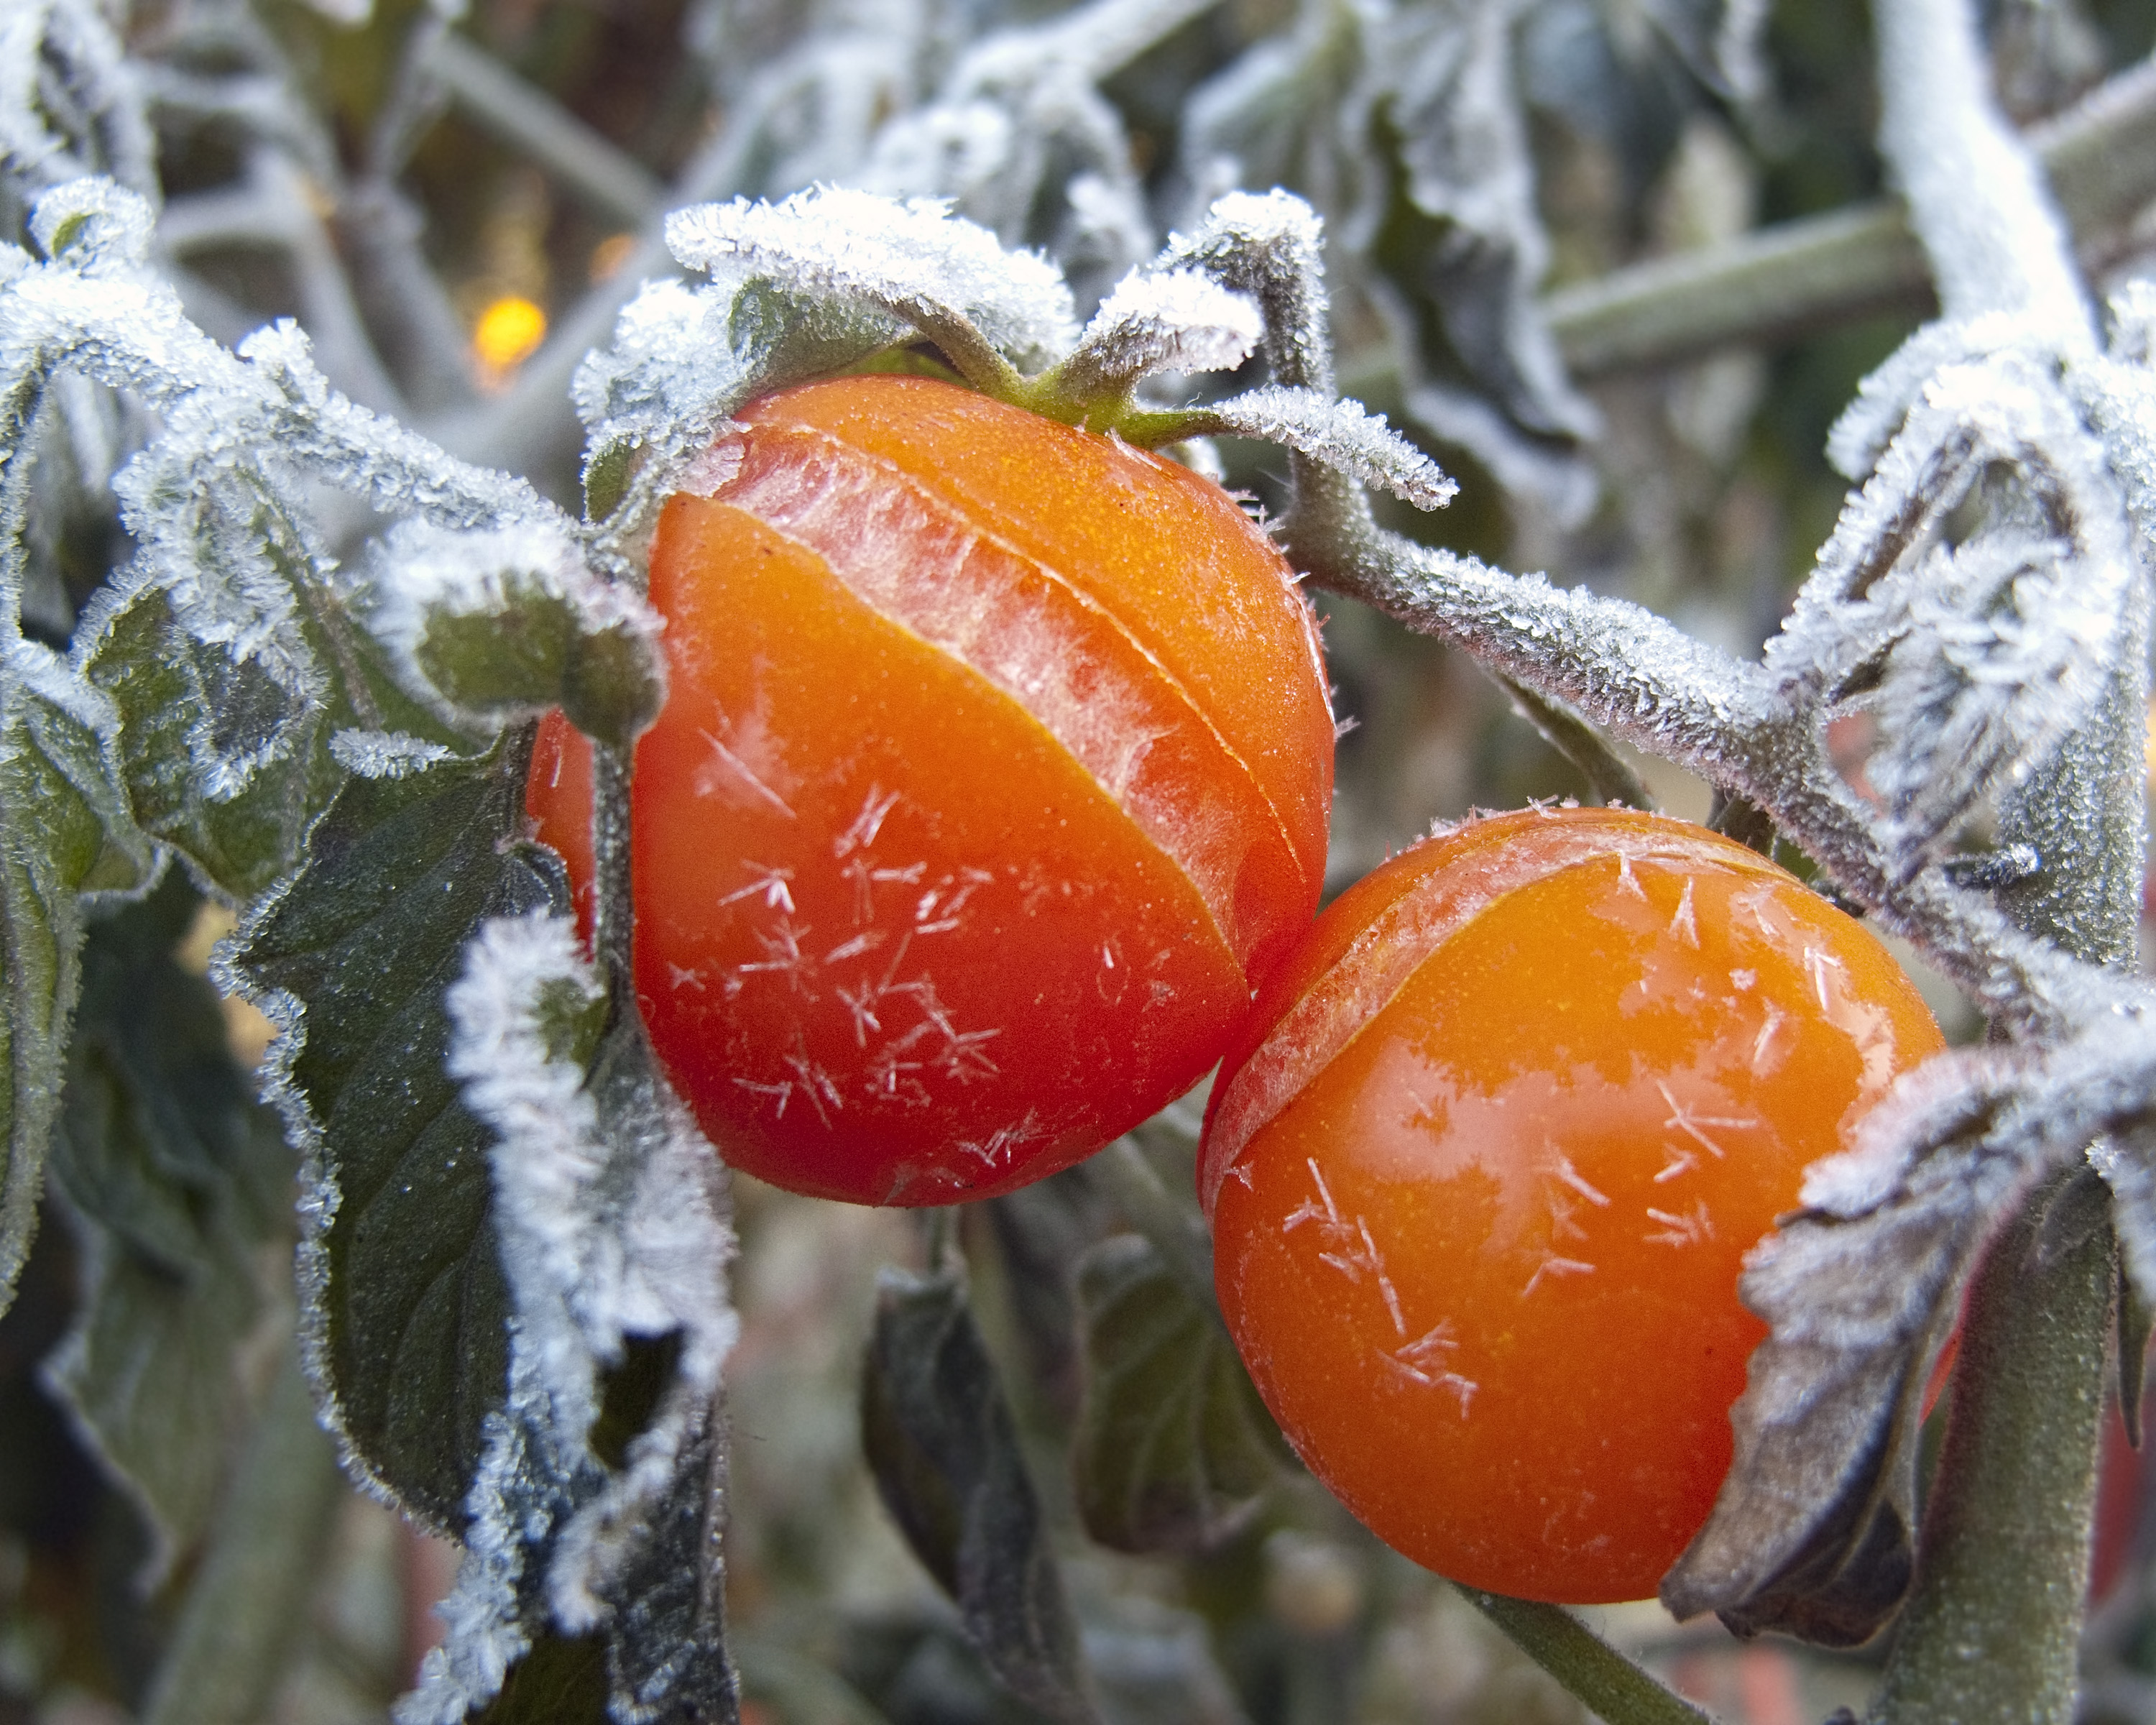
branch, winter, plant, fruit, flower, frost, food, produce, vegetable, flora, california, tomato, close up, sacramento, northerncalifornia, anyrandomtuesday, rose hip, macro photography, flowering plant, land plant, potato and tomato genus